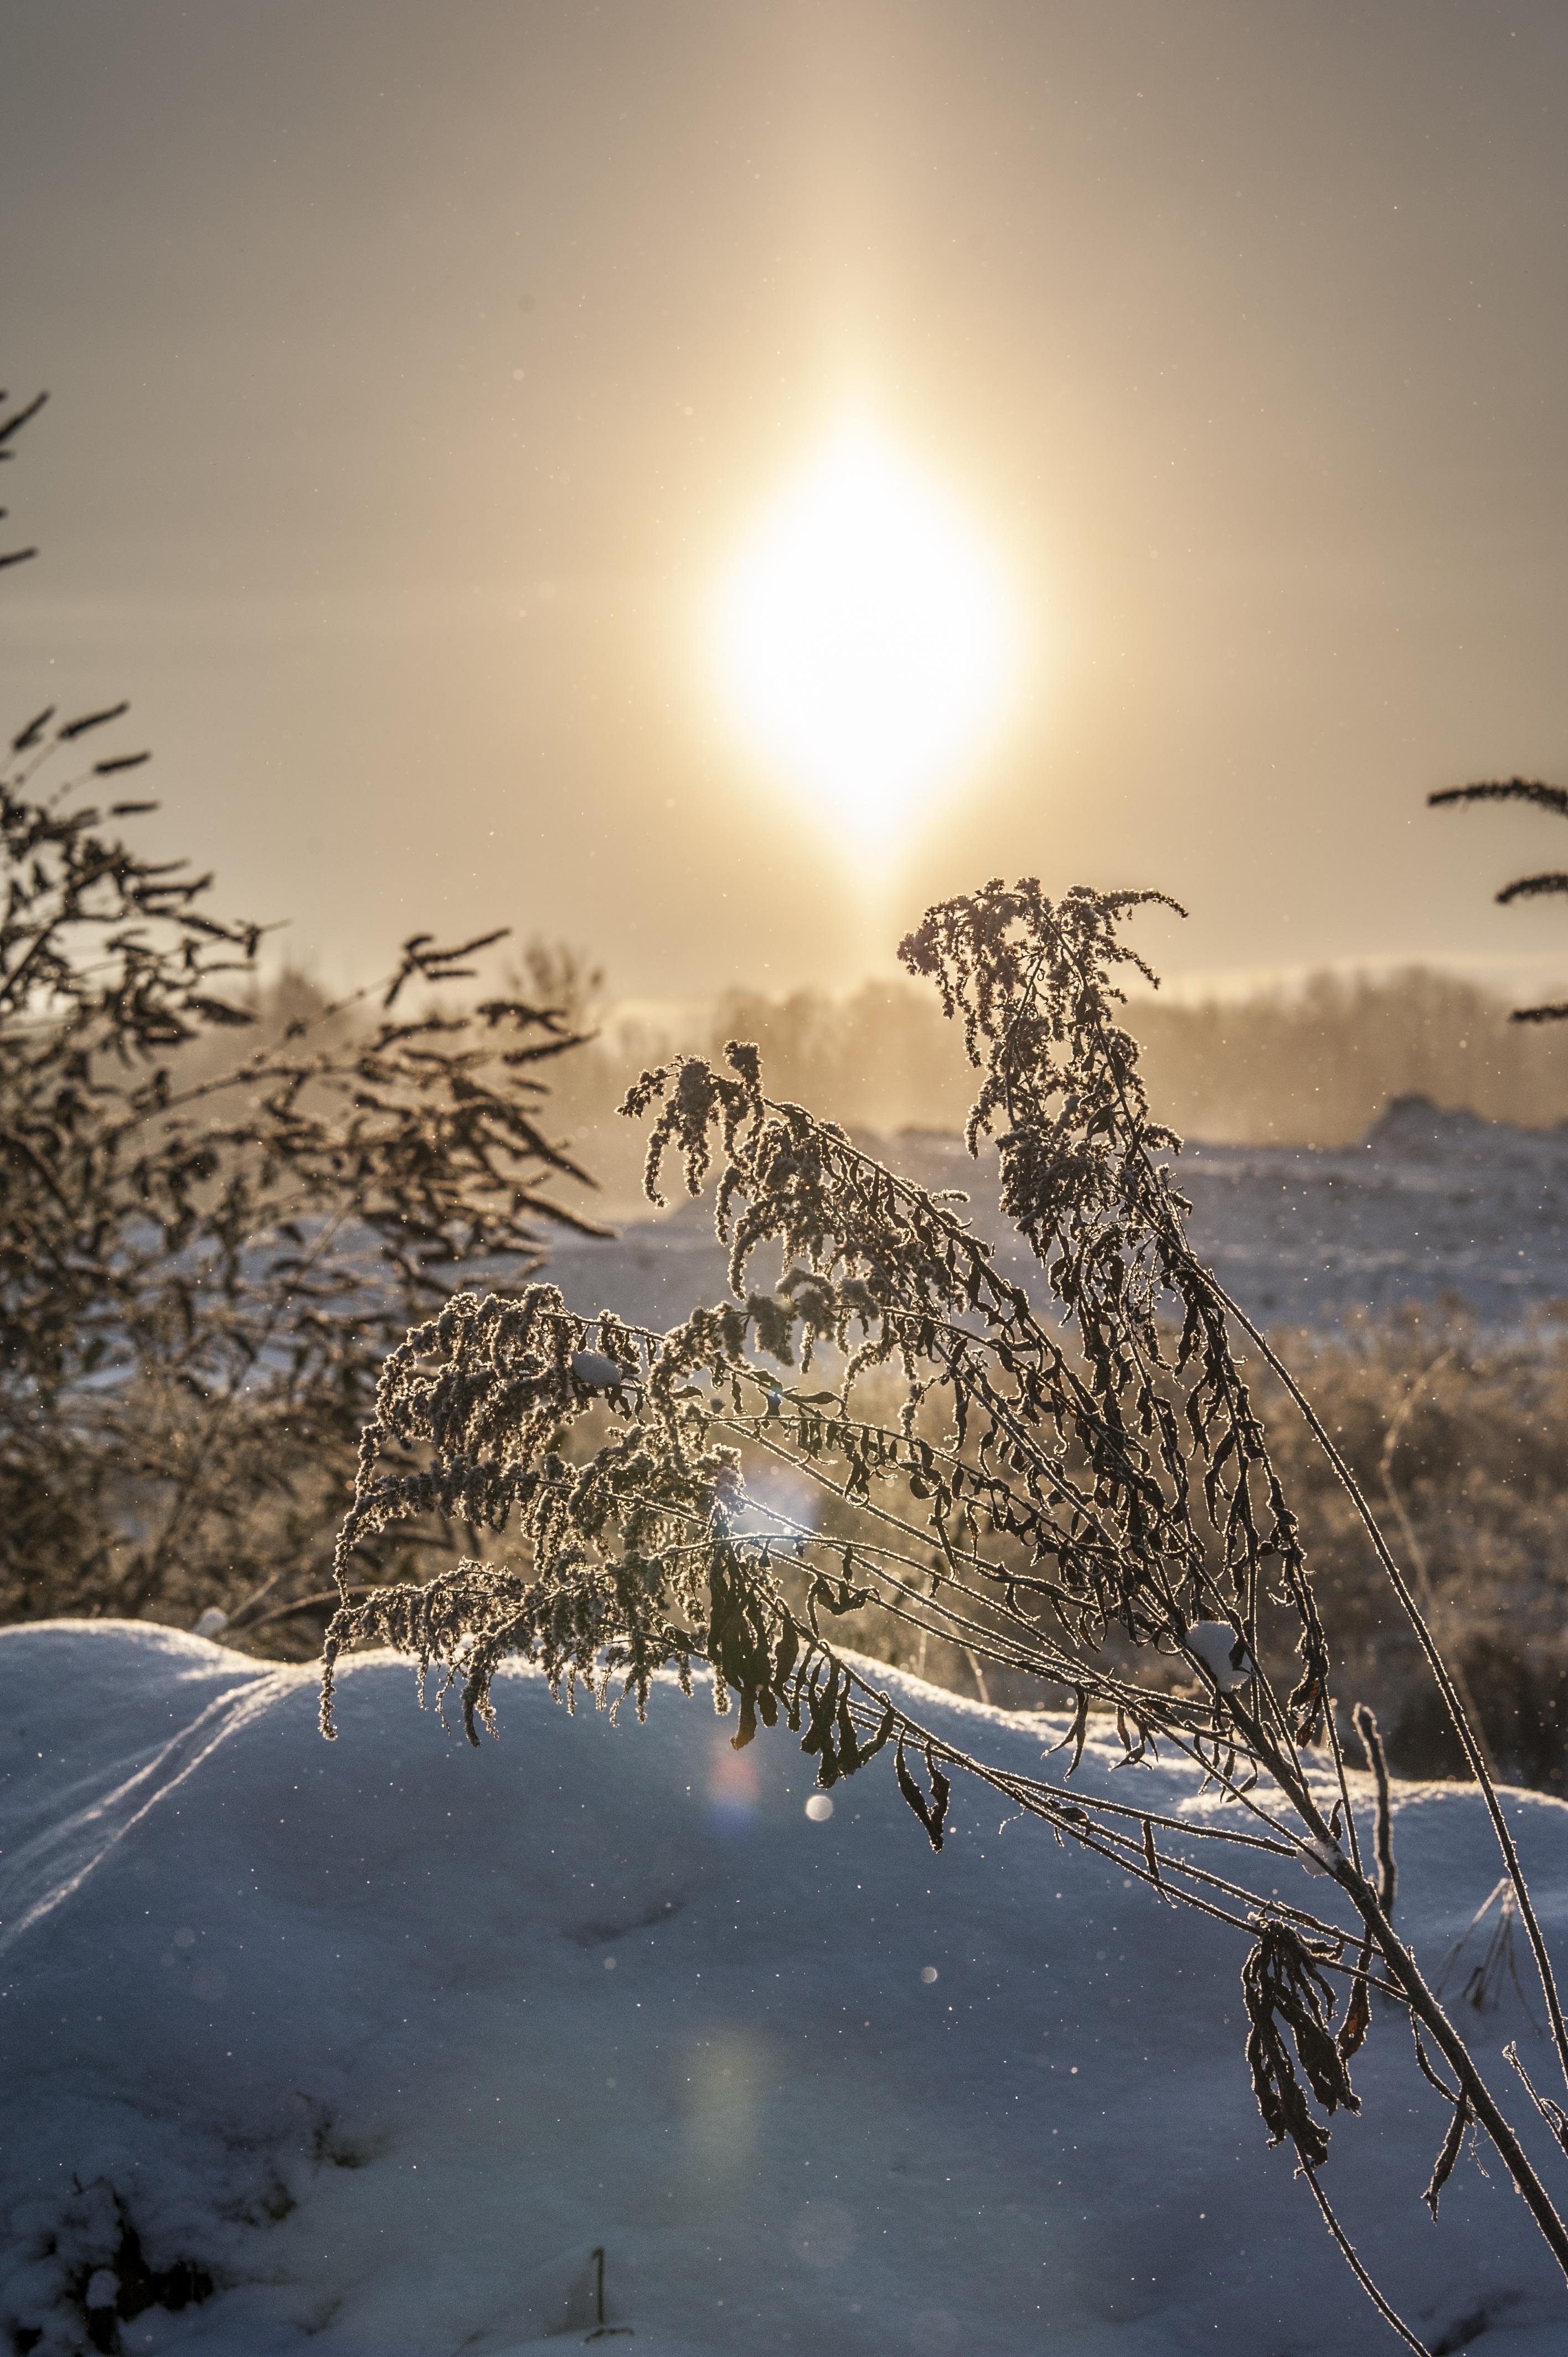
tree, nature, forest, branch, mountain, snow, cold, winter, cloud, plant, sunrise, white, sunlight, morning, frost, dawn, ice, evening, reflection, weather, frozen, season, sparkle, leaves, structures, iced, icy, branches, wintry, winter magic, hoarfrost, freezing, winter impressions, eiskristalle, winter cold, crystals, schneeflaeche, snow magic, snow crystals, ice pattern, crystal formation, atmospheric phenomenon